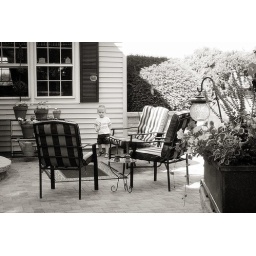
Just in a black and white mood today, amidst all the strong spring colors.